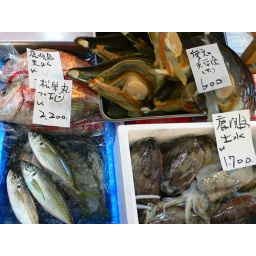
Tsukiji fish market in Tokyo